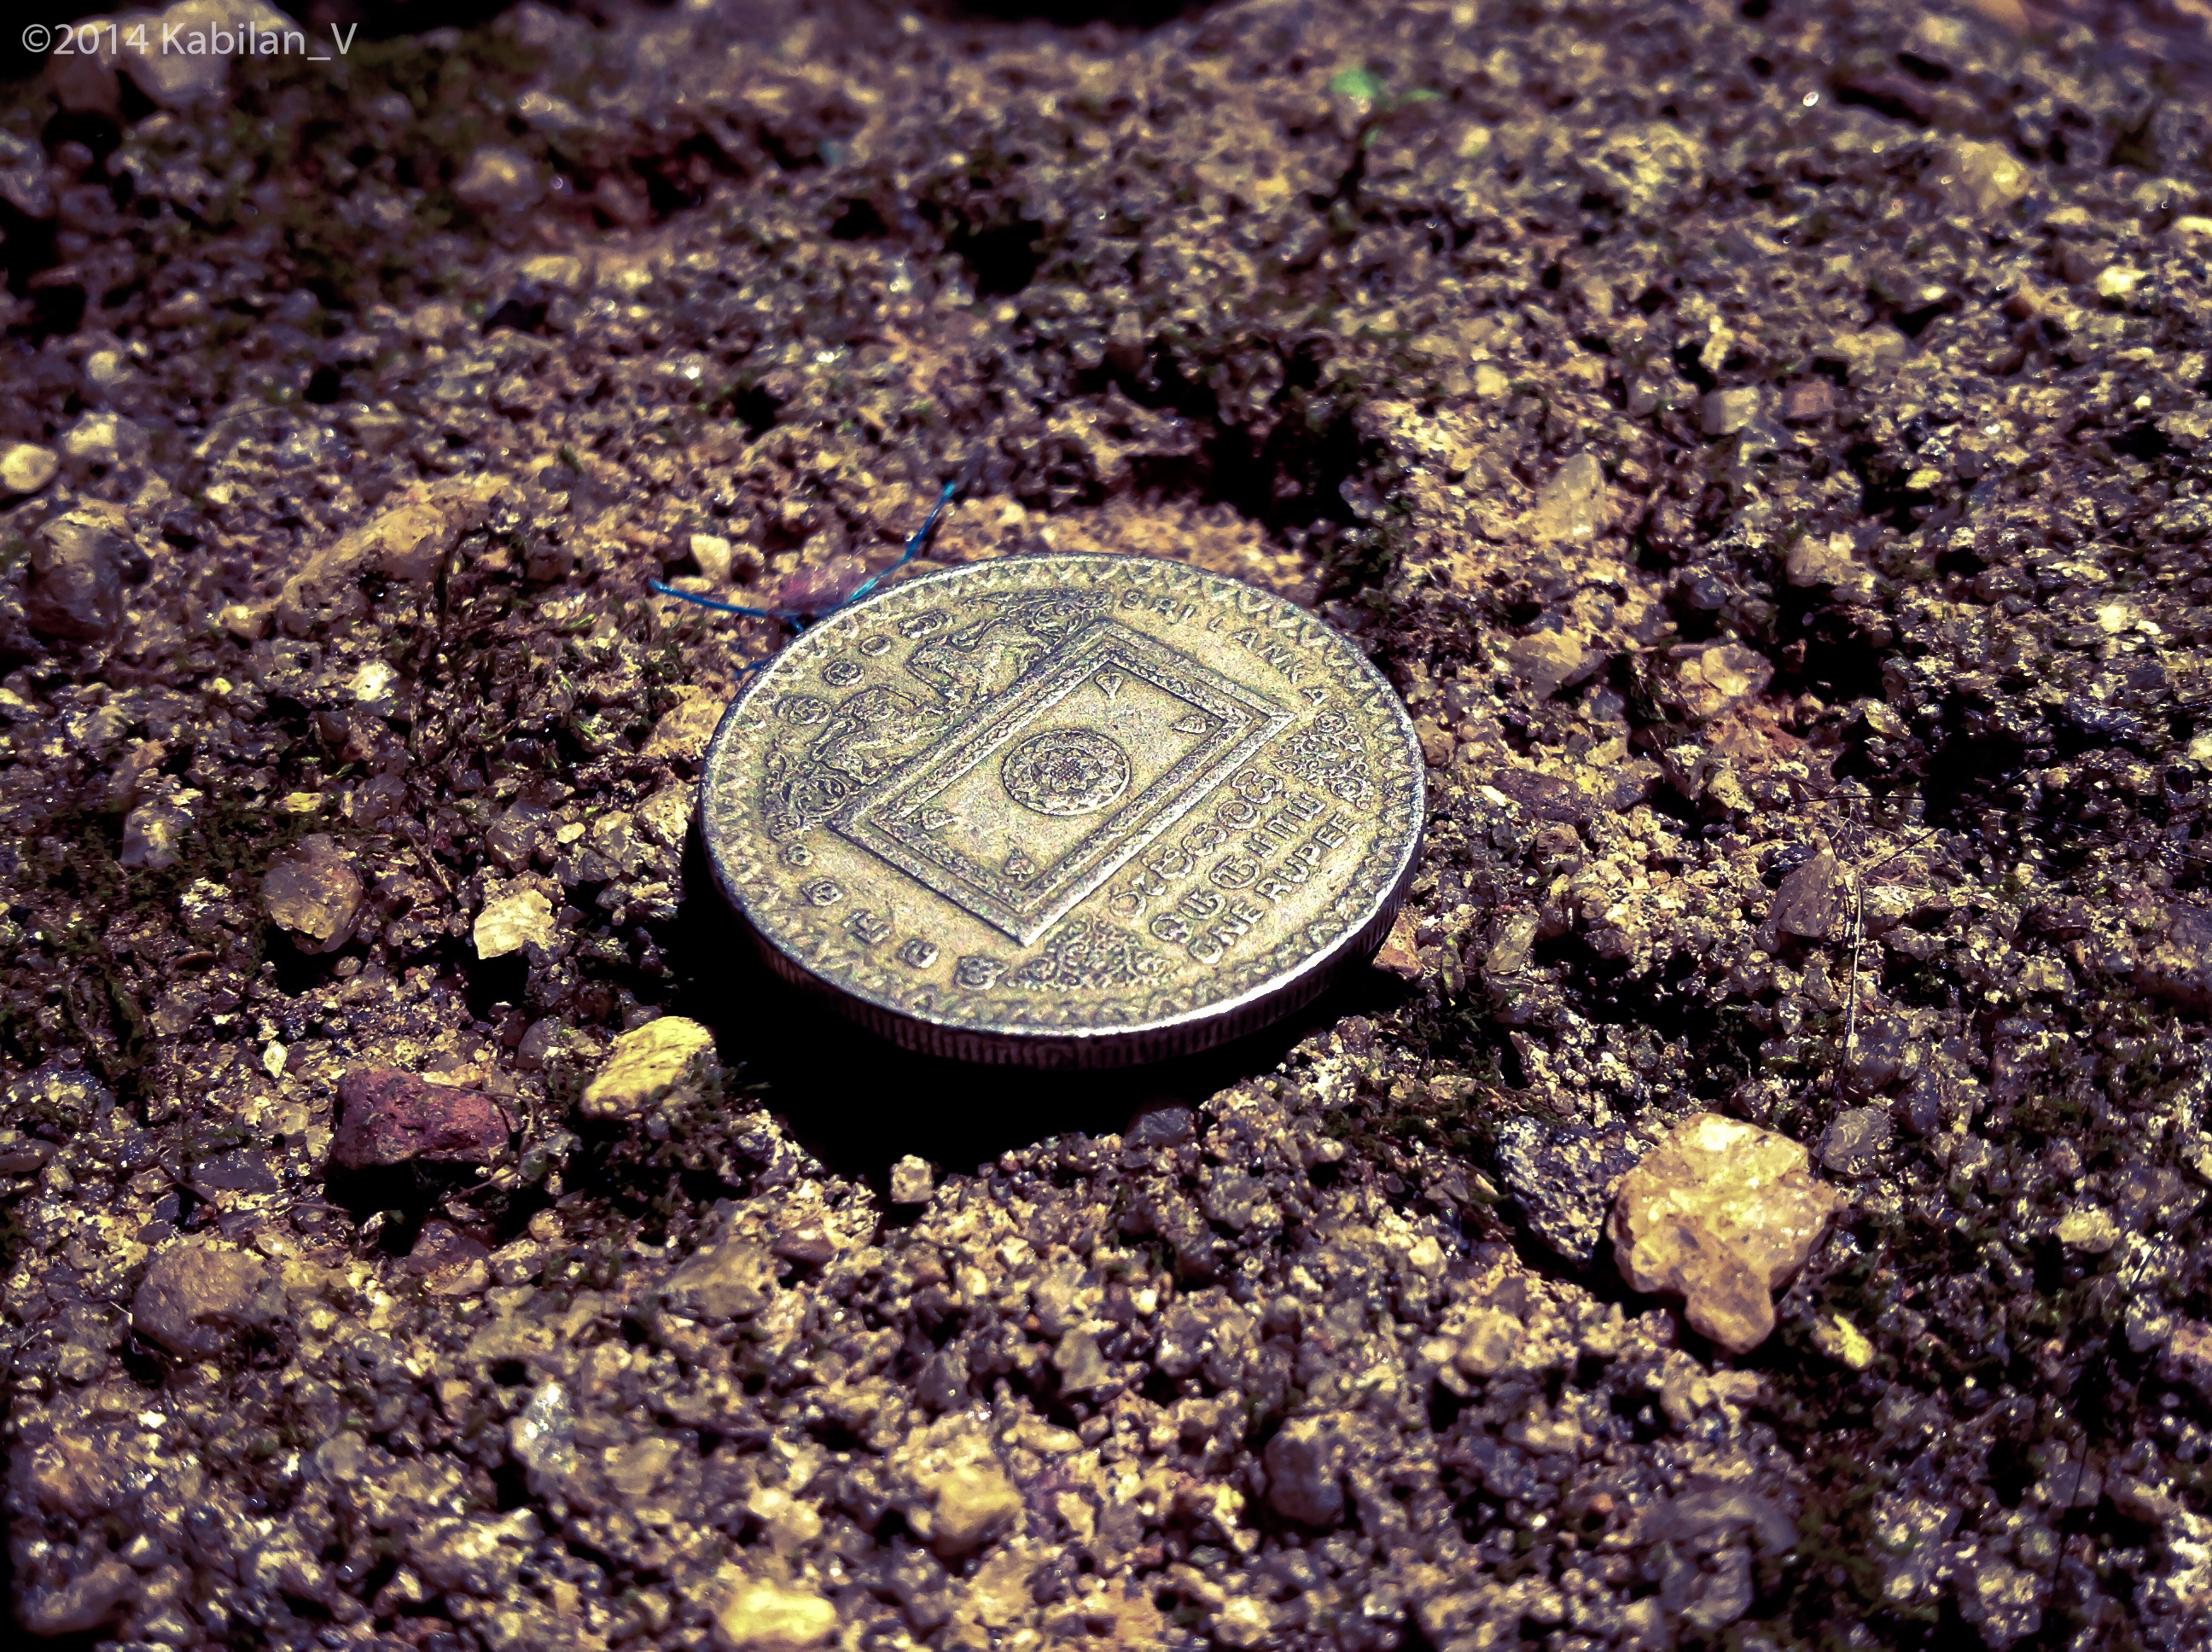
plant, leaf, money, soil, currency, coin